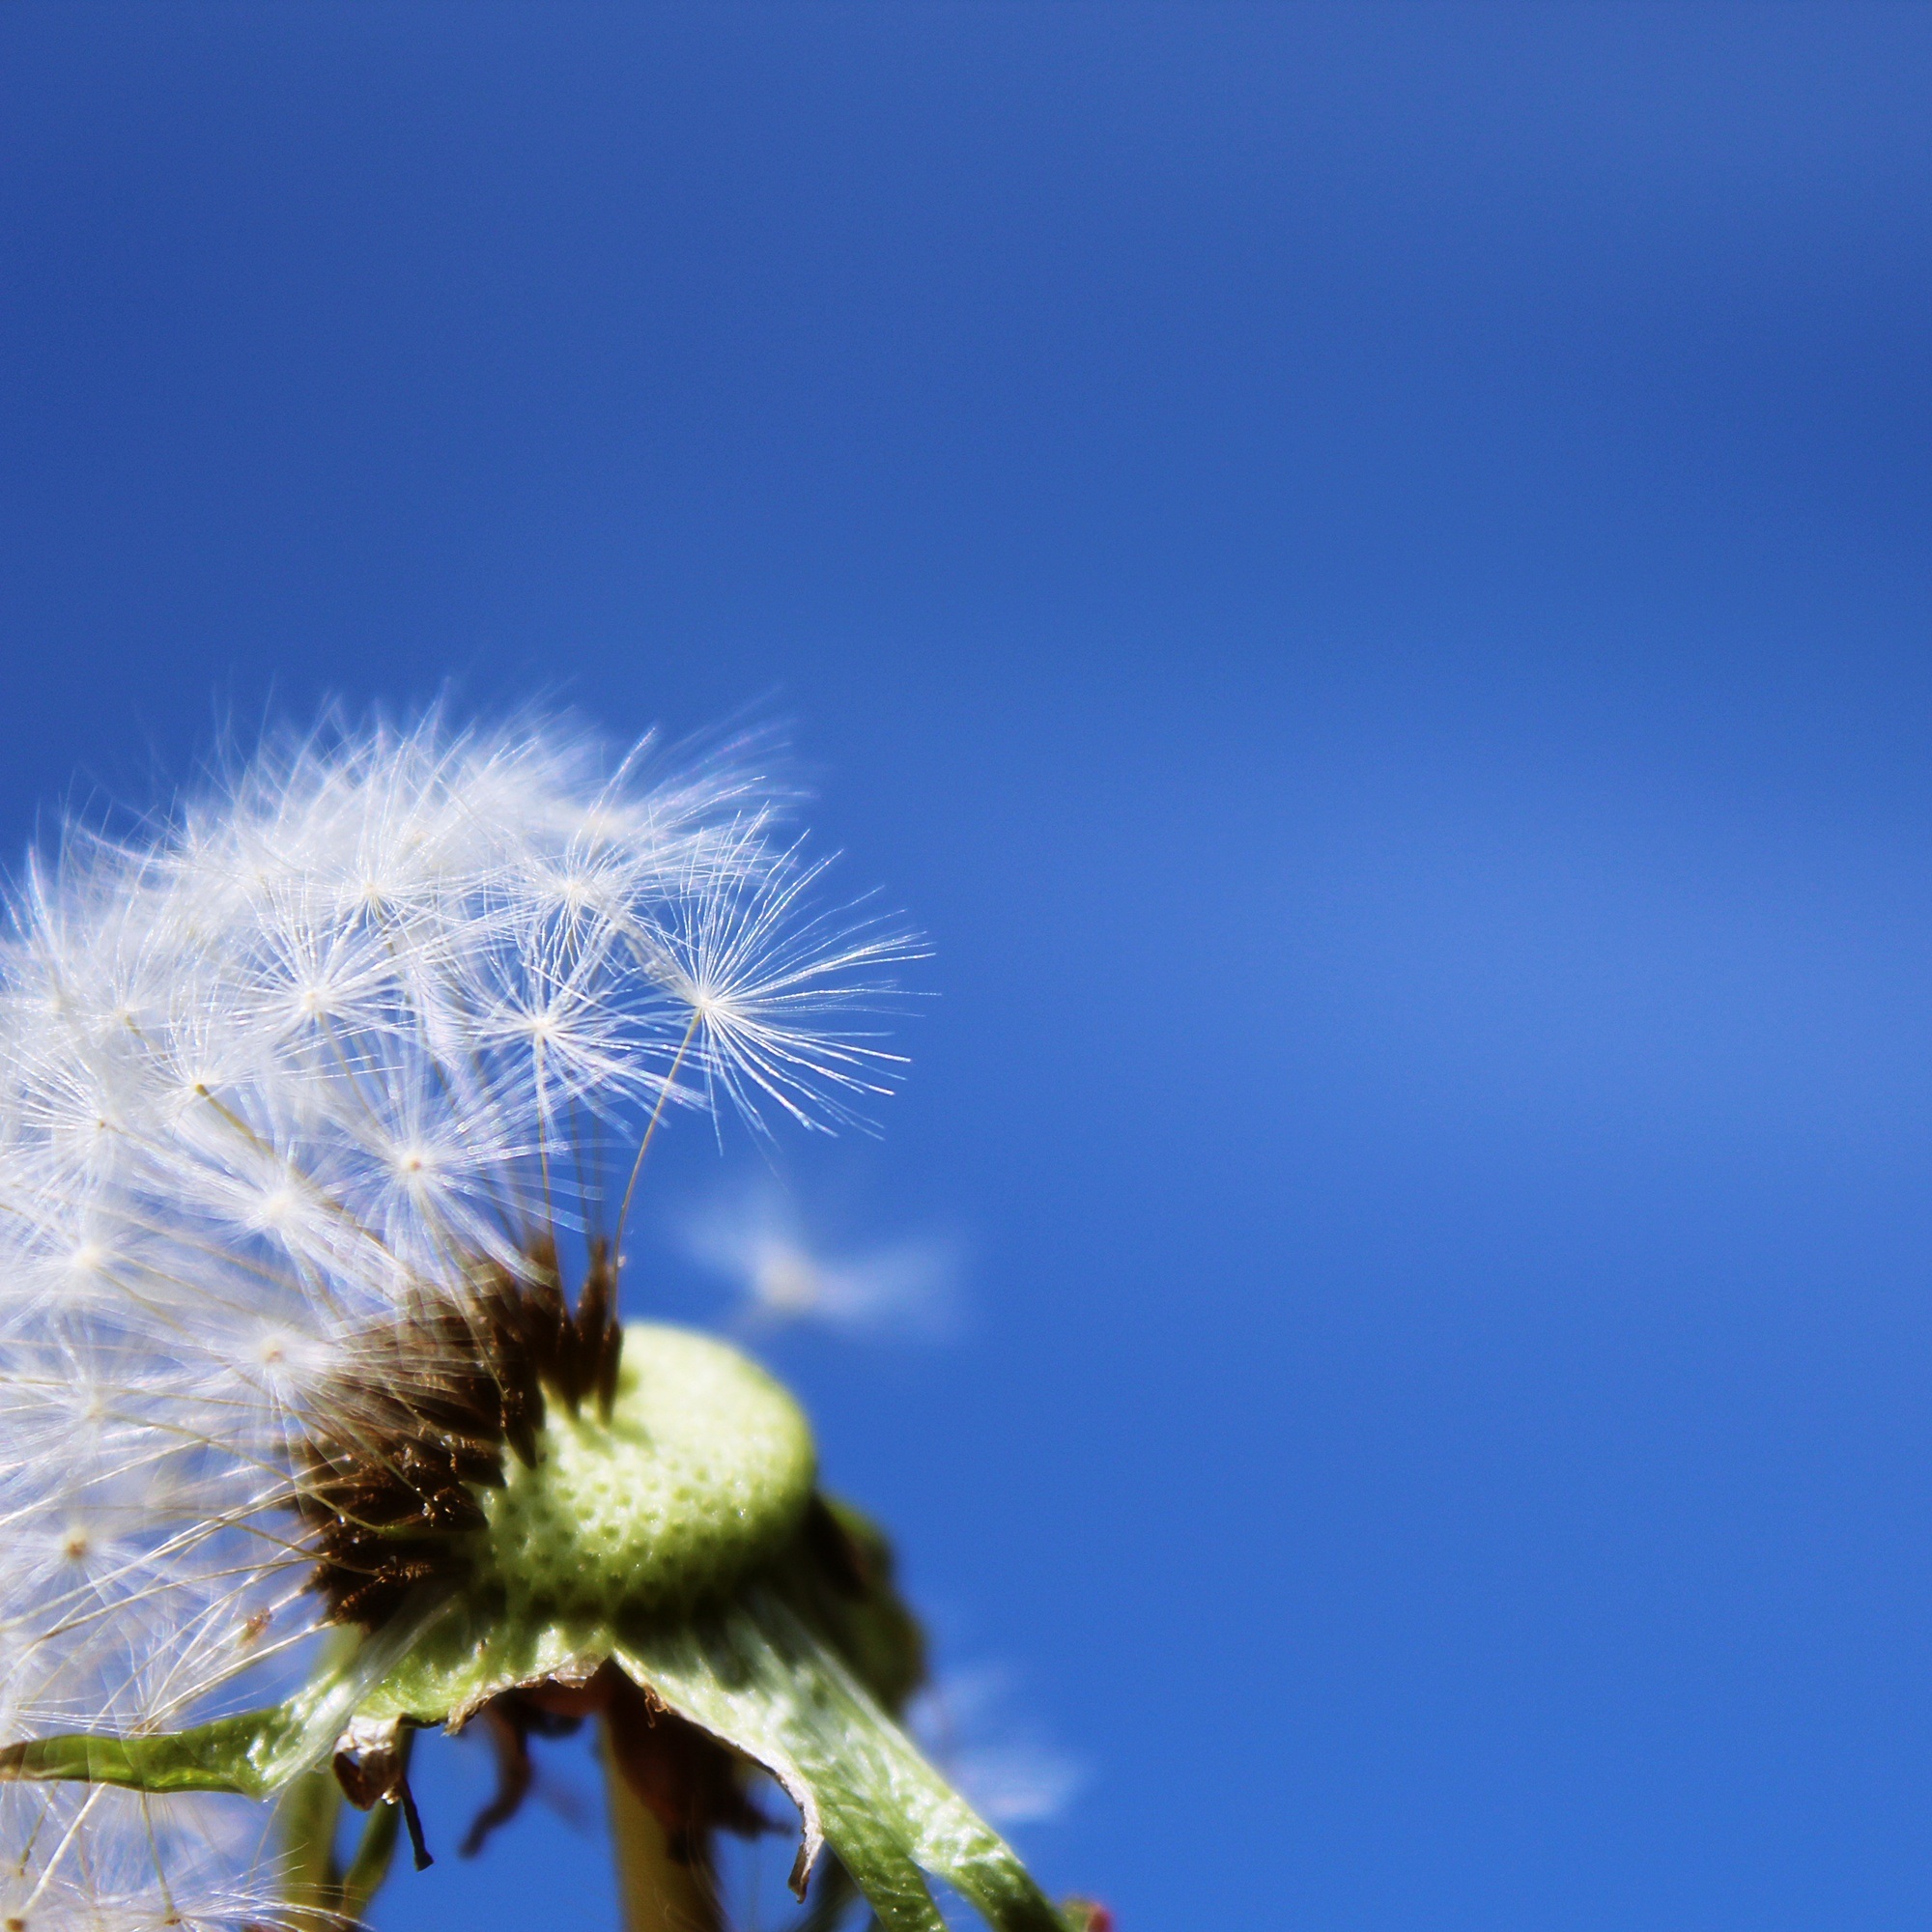
nature, branch, blossom, plant, sky, field, dandelion, sunlight, flower, bloom, summer, pollen, pollination, spring, blue, garden, close, flora, sprinkle, close up, pointed flower, seeds, back light, macro photography, flying seeds, flowering plant, daisy family, plants green, grass family, plant stem, land plant